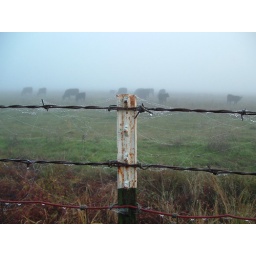
t post in the fog with black angus cattle in the back ground